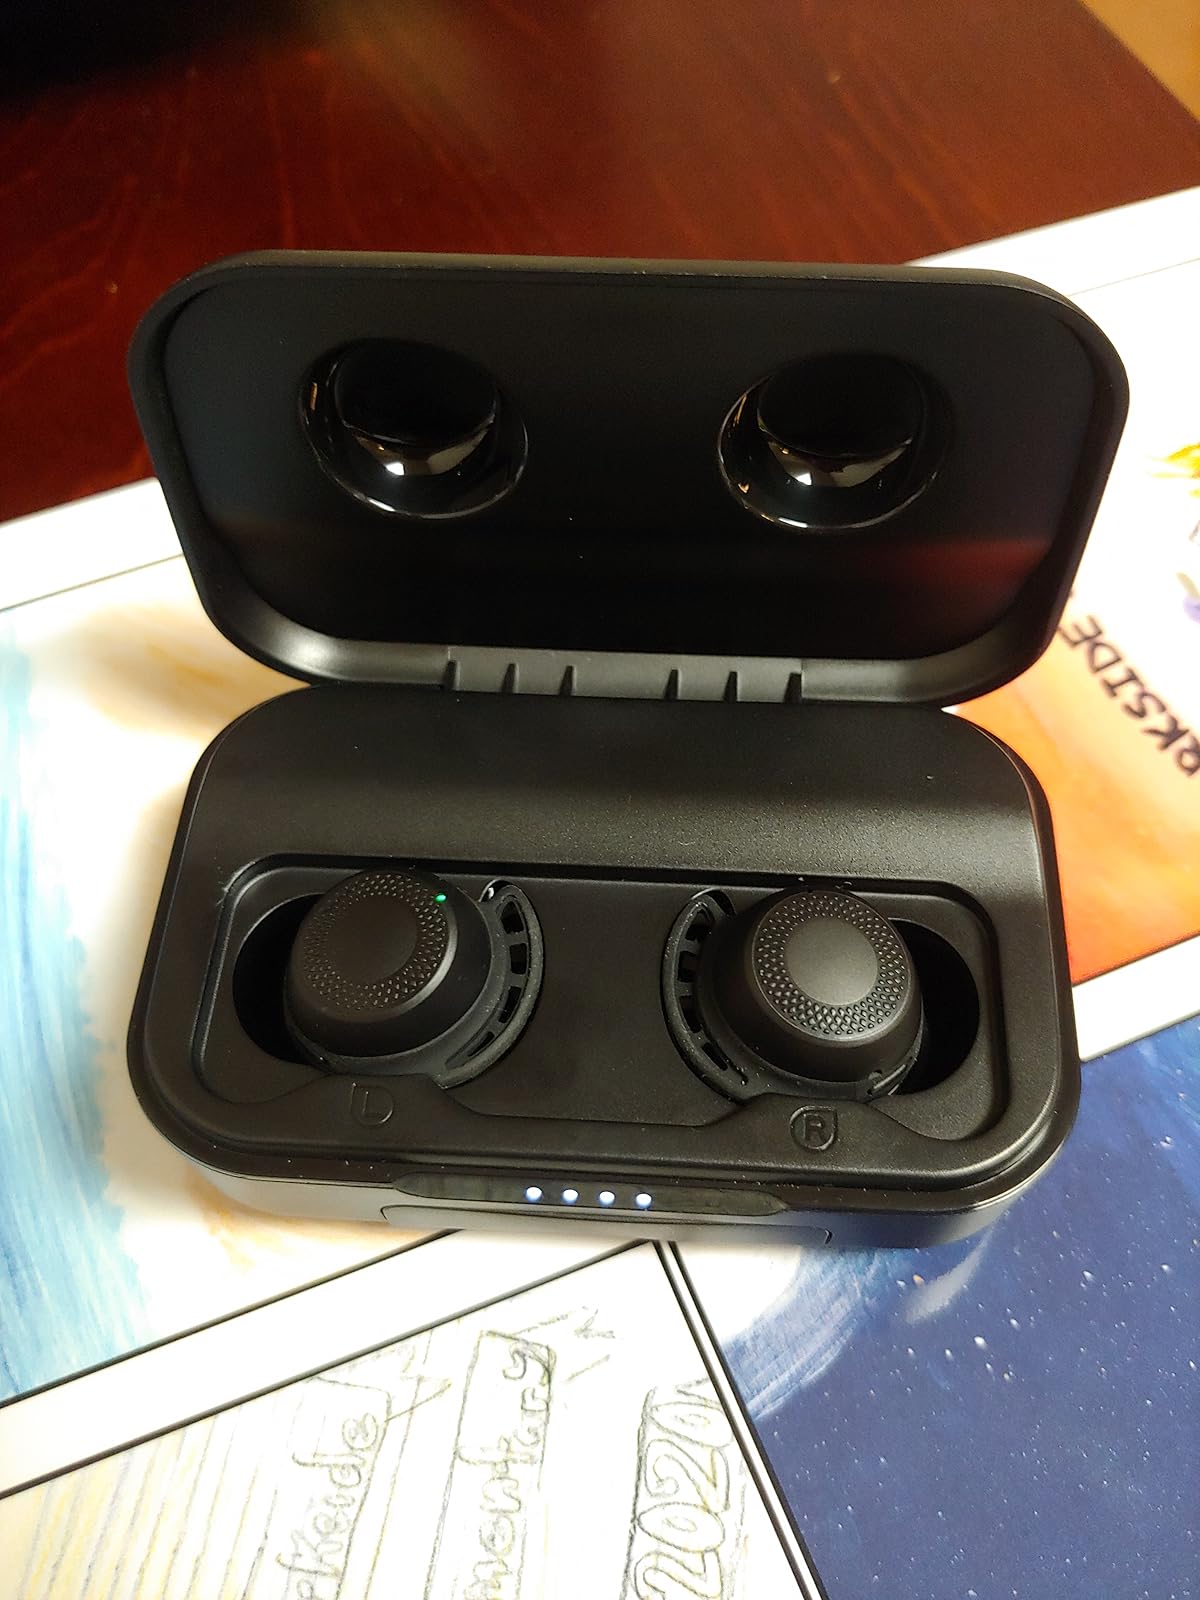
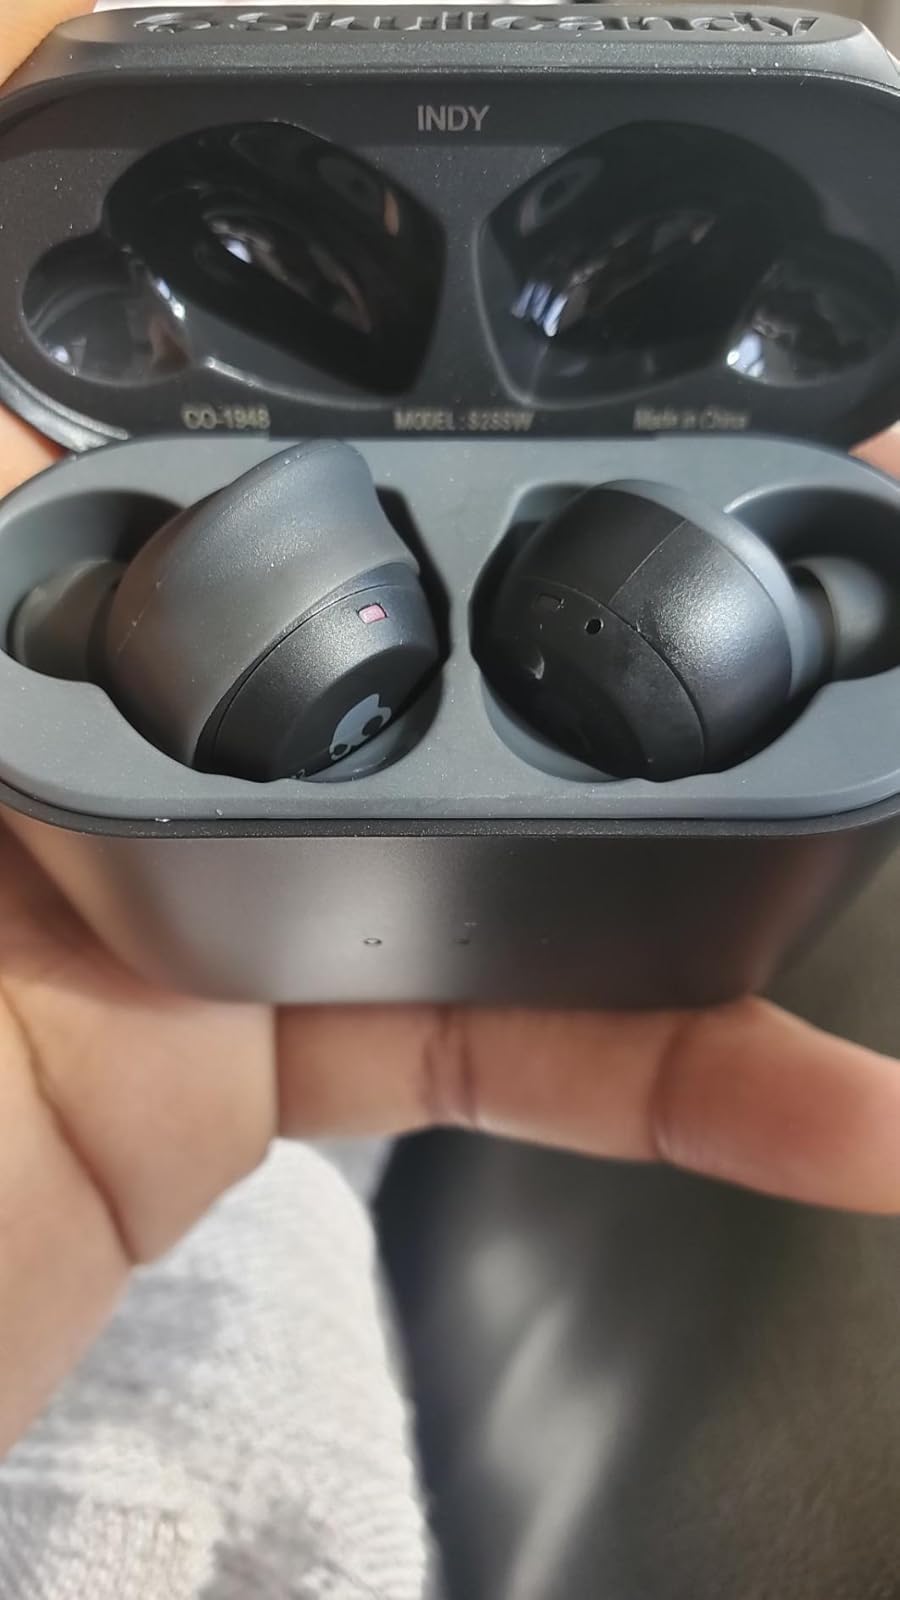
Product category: earbuds
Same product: no